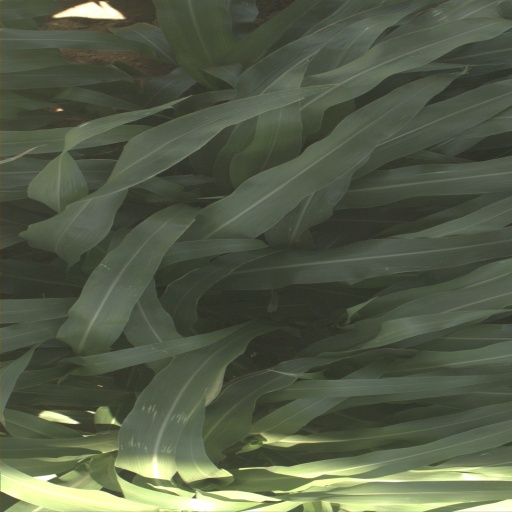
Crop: sorghum